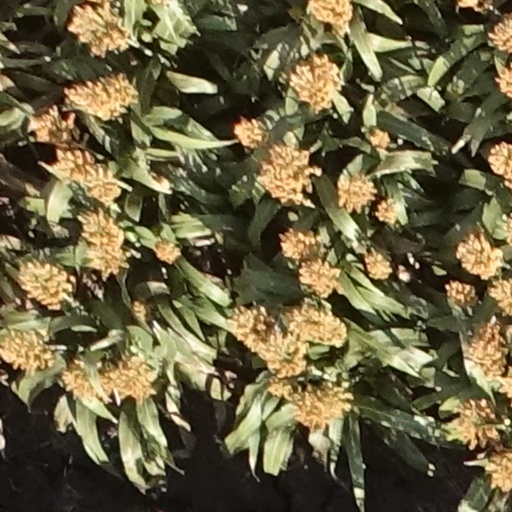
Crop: sorghum